St. Leo Church (New York City)

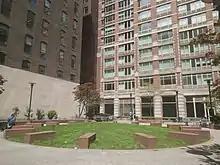
Church location is now a plaza

Cardinal McCloskey did not attend the ceremony because of ill-health. The Vicar General officiated, assisted by Rev. McQuirck, assistant priest at St. Patrick's Cathedral, the Rev. Frisbie, rector of St. Francis Xavier's College, the Rev. Salter of St. Joseph's, the Rev. Wyrich of St. Alphonso's Church, the Rev. Ducey, pastor of the new church.